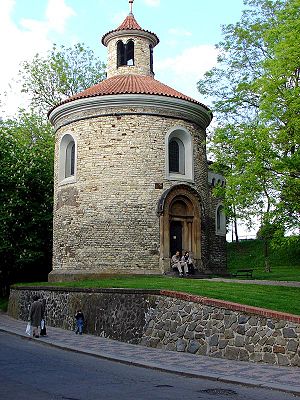
Vyšehrad / Seværdigheder / St. Martin-rotunden
St. Martin-rotunden
Vyšehrad er et slot i Tjekkiet, der ligger på en bakke ud til Moldau. Slottet blev opført i det 10. århundrede, og med Prags udvidelse blev slottet sammen med området omkring indlemmet i hovedstaden i 1883. Navnet bruges også om bydelen omkring samt selve bakken.